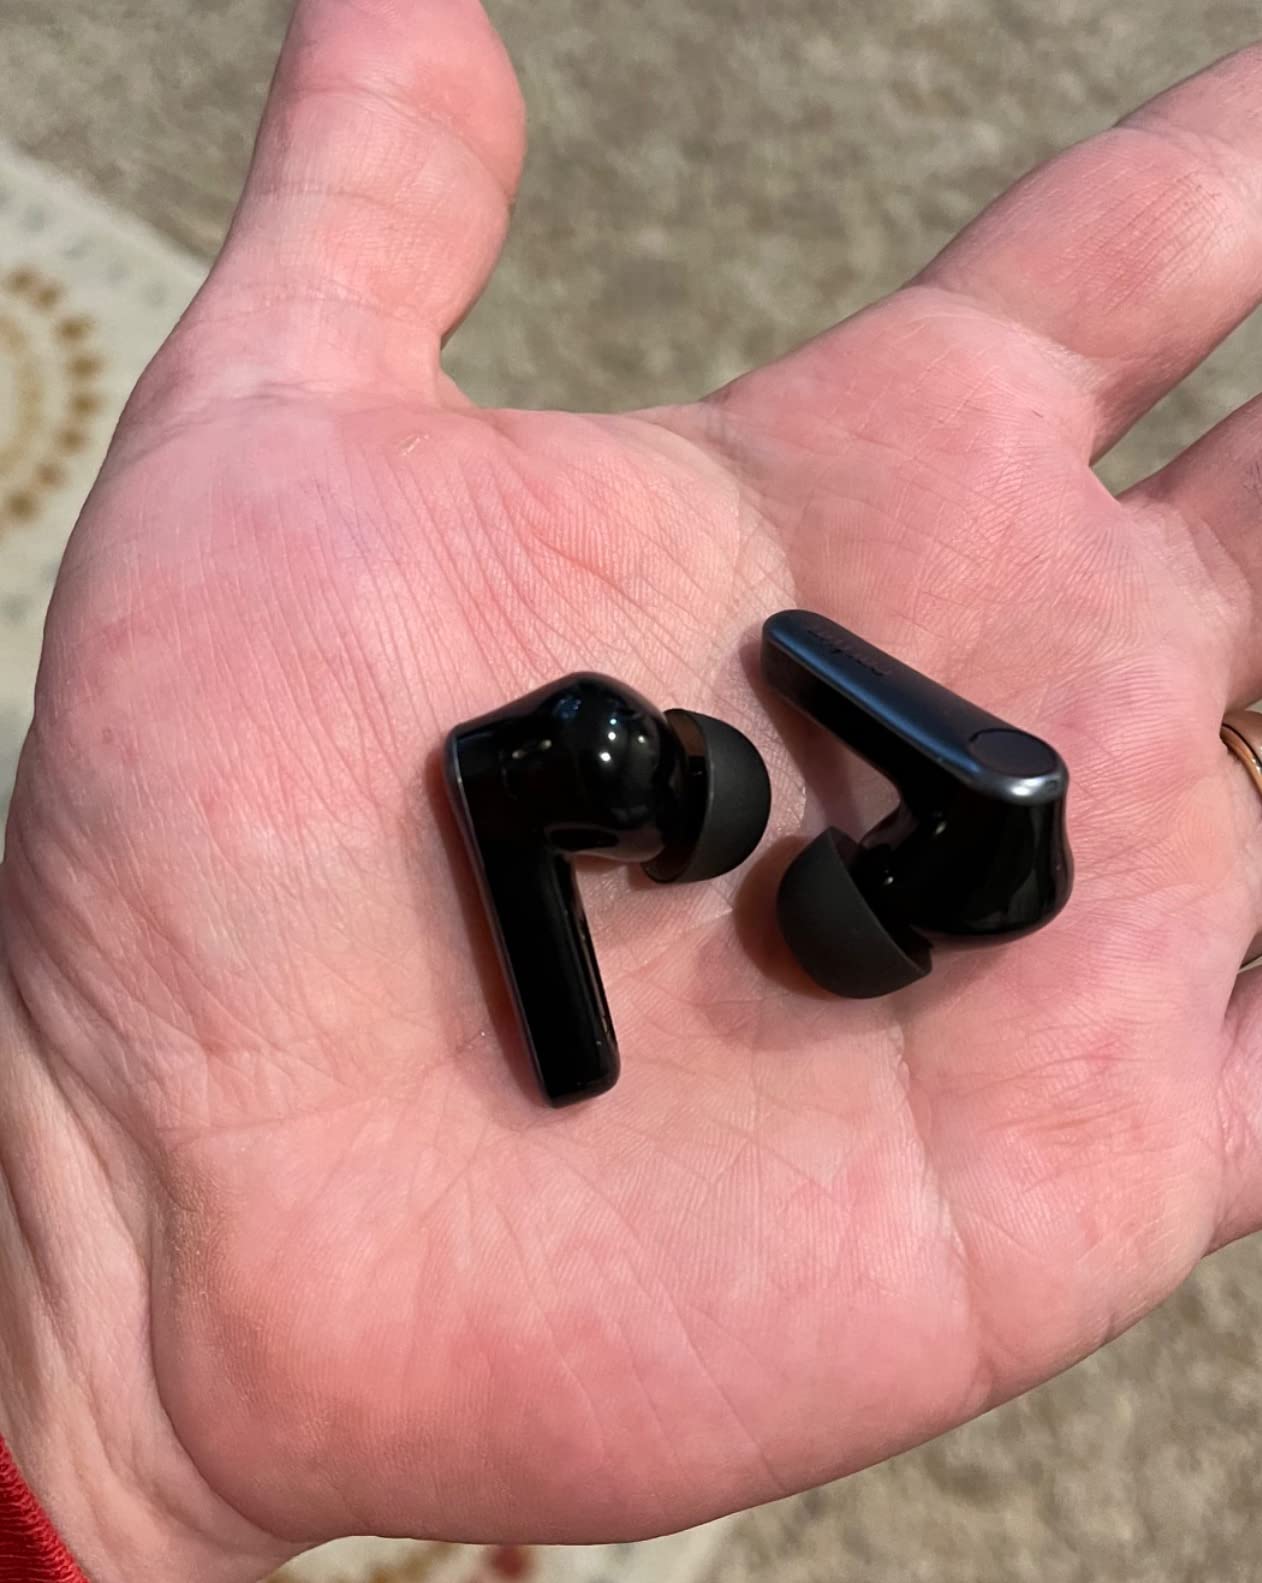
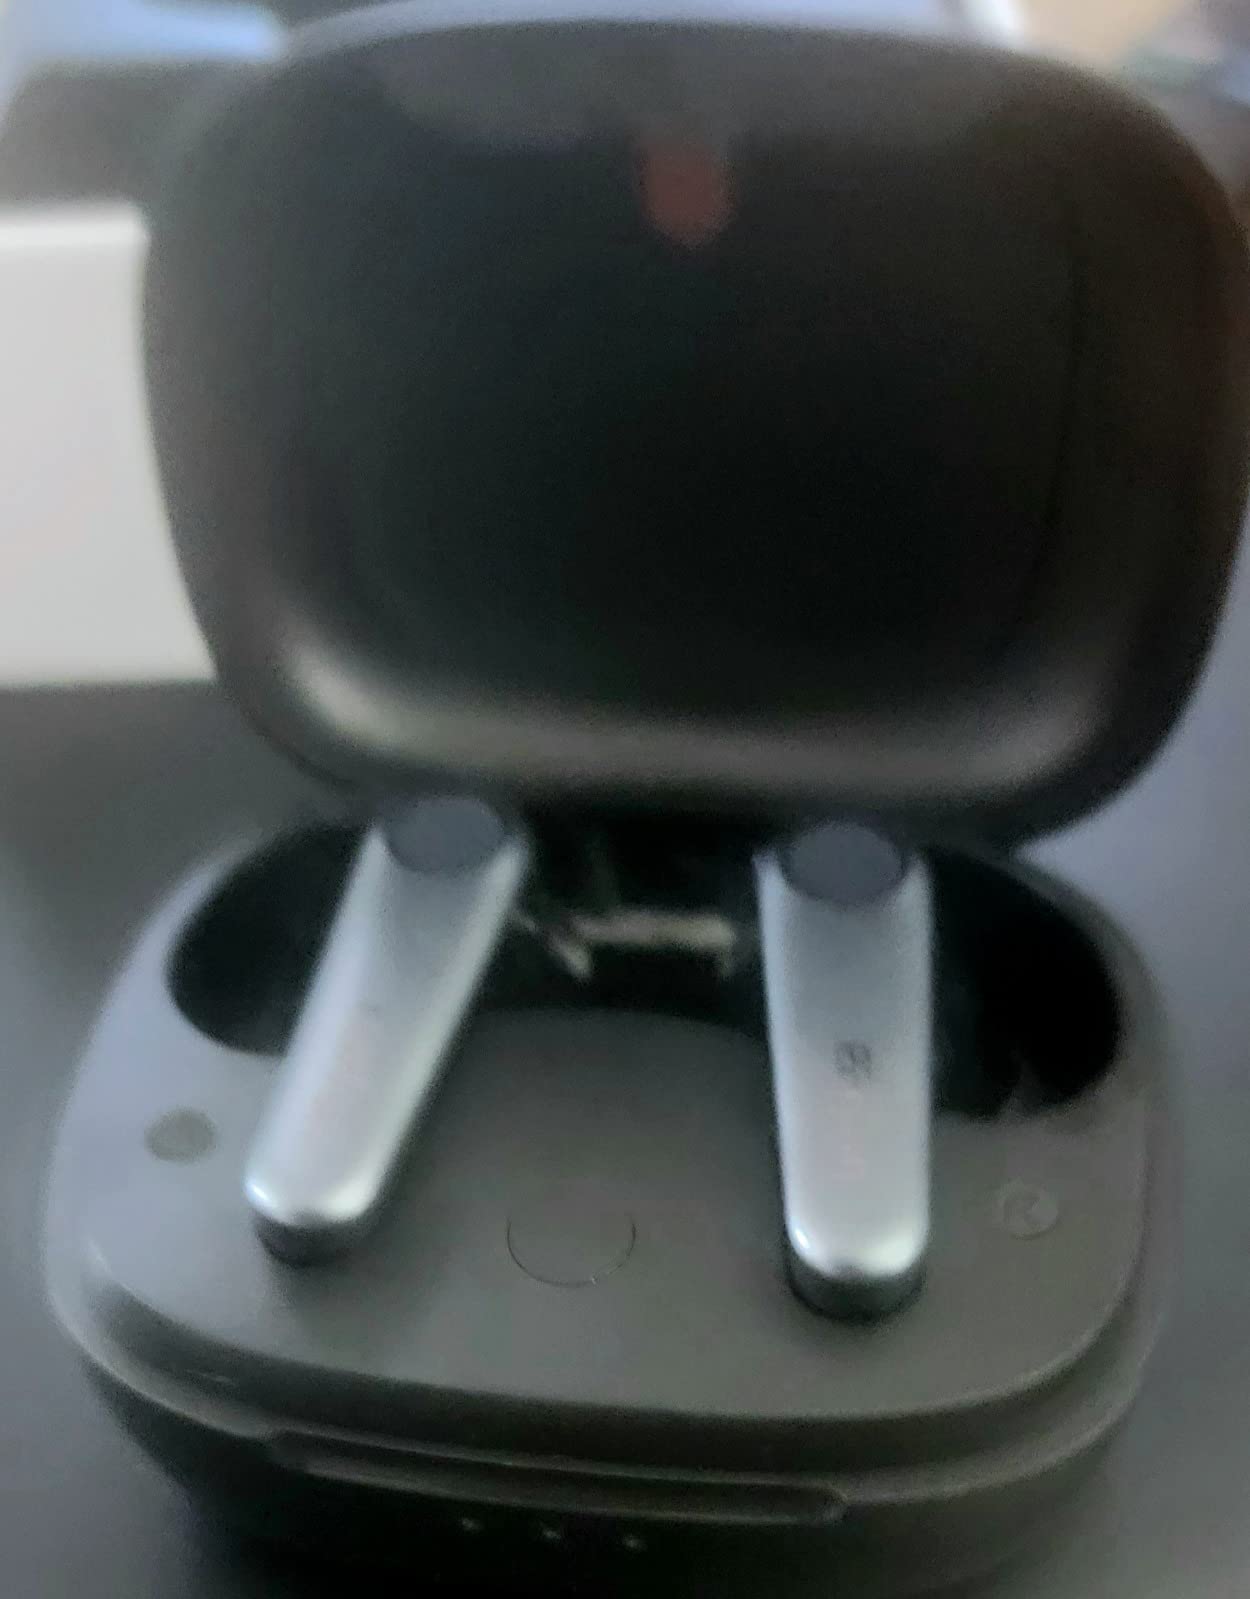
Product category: earbuds
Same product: yes